Aquarium

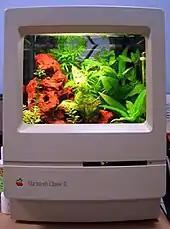
A MacQuarium

Acrylic aquaria are now the primary competitor with glass. Prior to the invention of UV stabilization, early acrylic aquaria discolored over time with exposure to light; this is no longer the case. Acrylic is generally stronger than glass, weighs less, and provides a certain amount of temperature insulation. In colder climates or environments, it is easier to achieve and maintain a tropical temperature and requires less capacity from an aquarium heater. Acrylic-soluble cements are used to directly fuse acrylic together. Acrylic allows for the formation of unusual shapes, such as the hexagonal tank. Acrylics are easier to scratch than glass, but unlike glass, scratches in acrylic can be polished out.